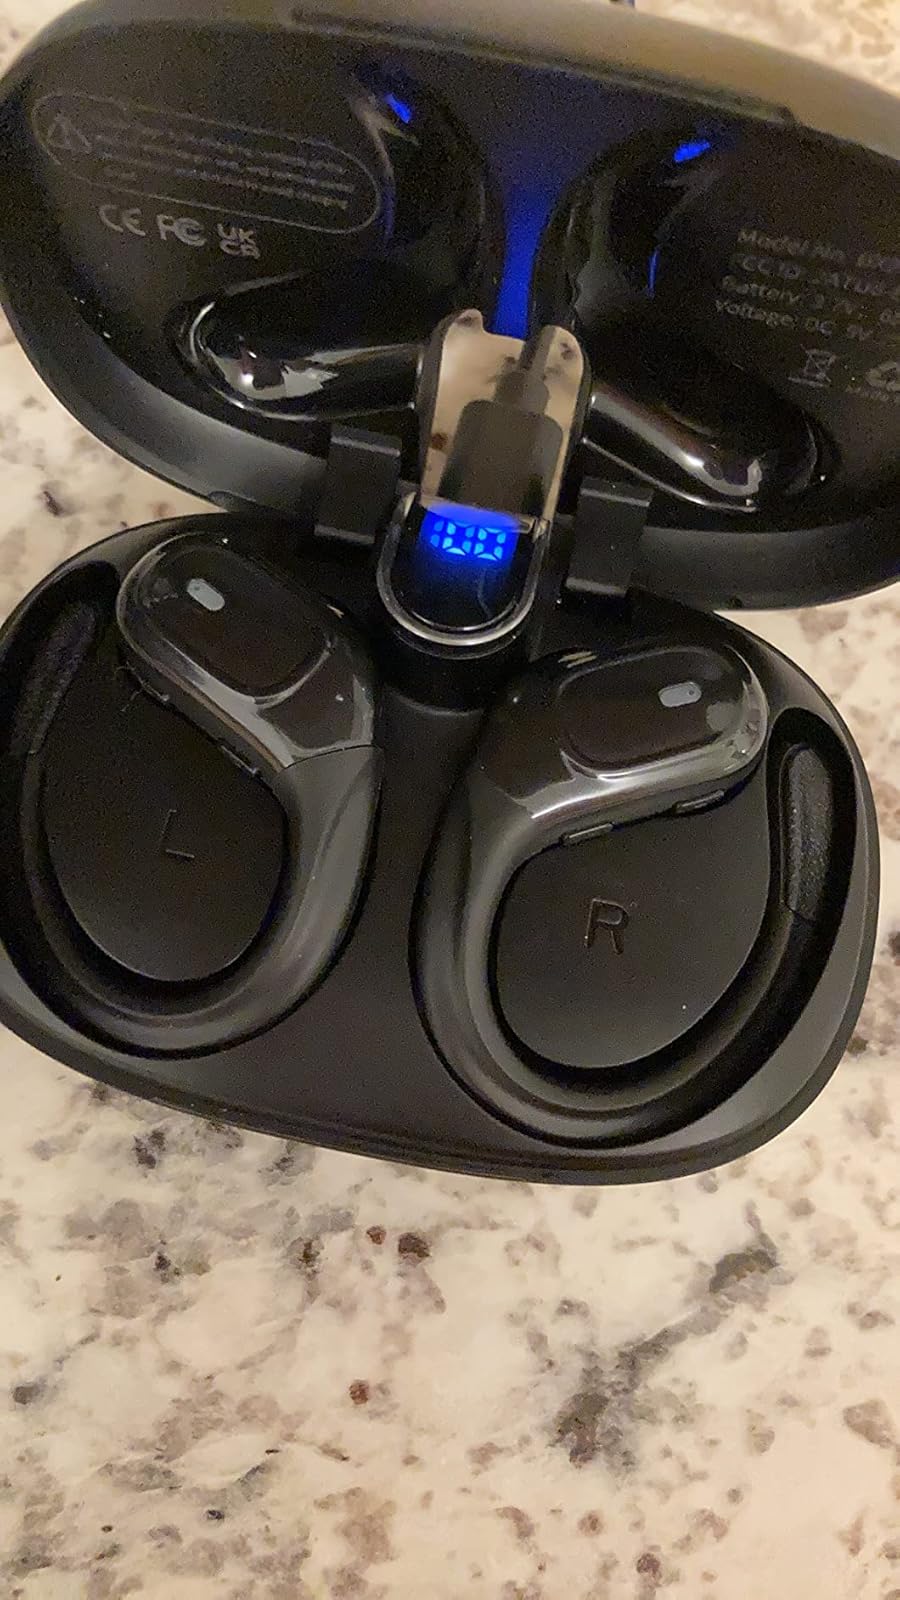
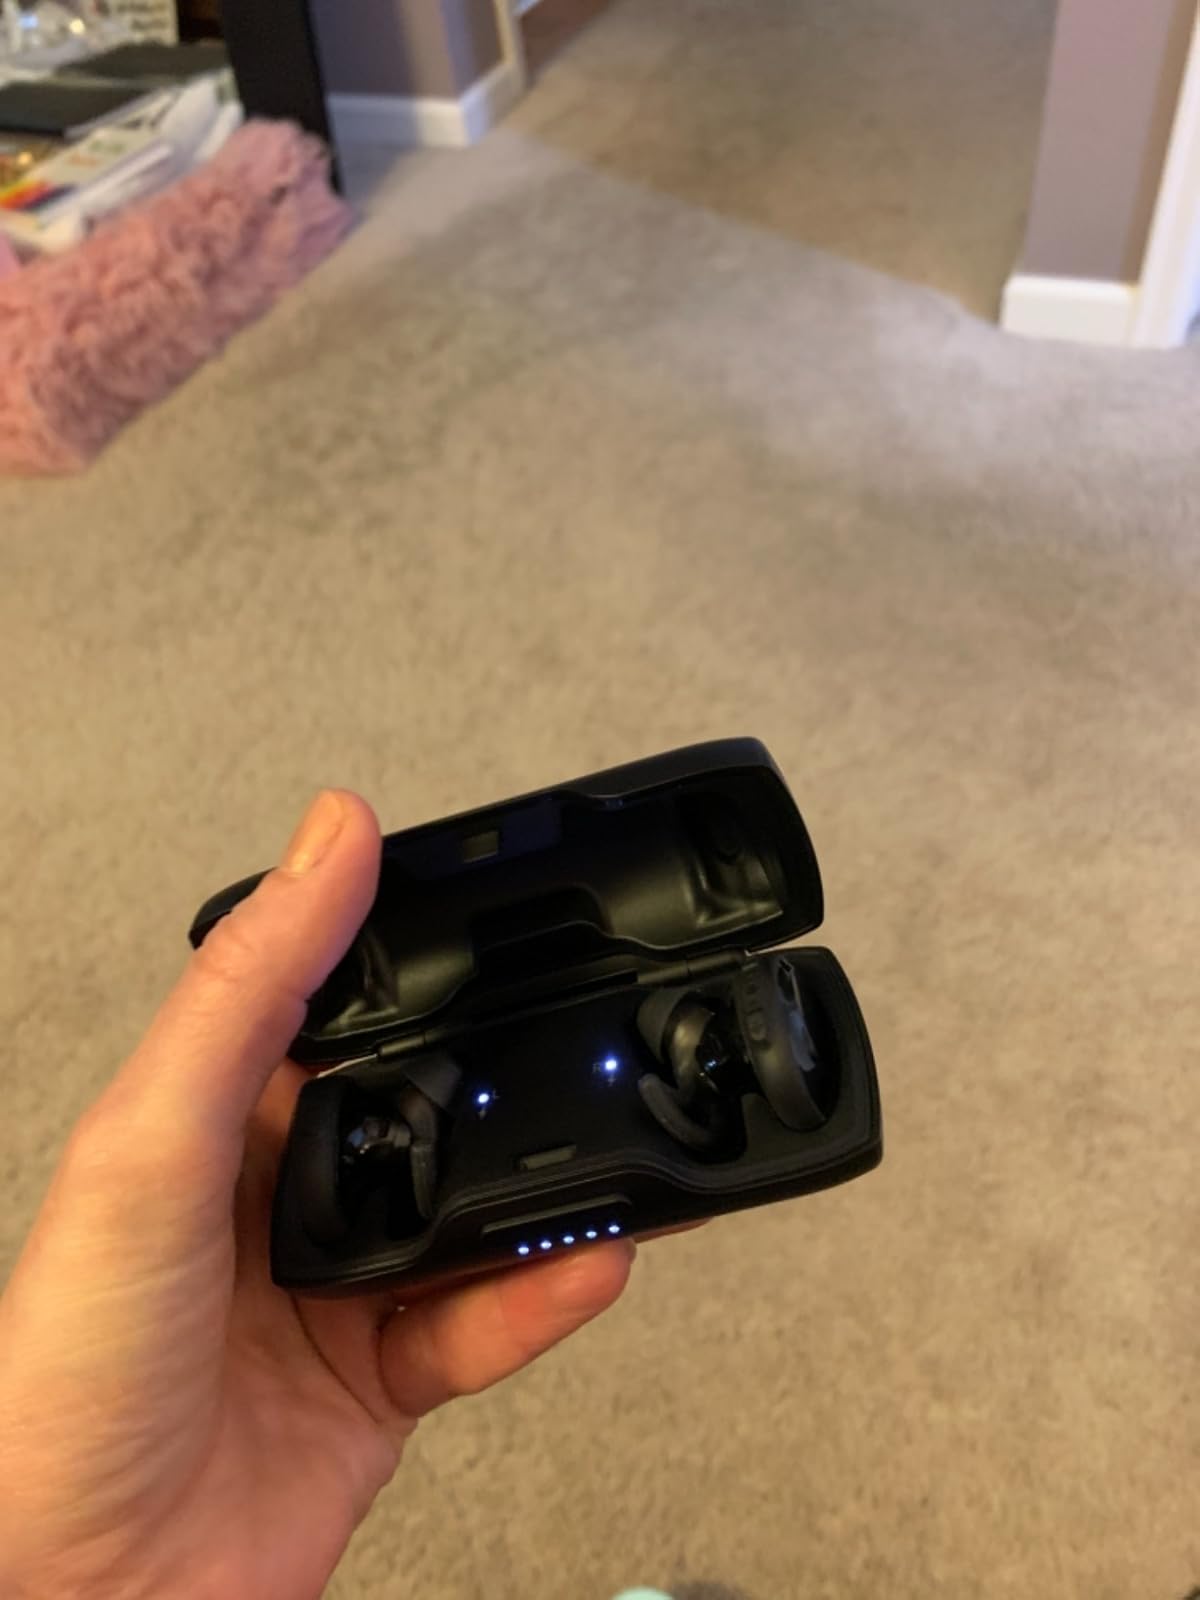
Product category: earbuds
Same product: no